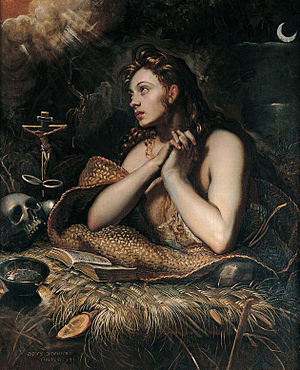
Maria Magdalene / Mange opfattelser af Maria Magdalene
Tintoretto,  Mariae Magdalenae
Maria Magdalene var en af Jesu ledsagere. Navnet Maria kommer muligvis af ægyptisk M’ry den elskede, og Magdalene betyder fra Magdala, et bynavn som betyder tårnet. Byen Magdala er muligvis en afledning af bynavnet Migdal, som lå på vestbredden af Genesaret sø, lidt nord for byen Tiberias.